Cochineal

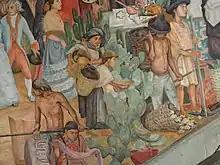
Steps in the cochineal harvest in Oaxaca, public mural by Arturo Garcia Bustos, Mexico

Workers collect the female cochineal insects from their host plants. The insects are killed by immersion in hot water or by exposure to sunlight, steam, or the heat of an oven. Each method produces a different color that results in the varied appearance of commercial cochineal. The insects must be dried to about 30% of their original body weight before they can be stored without decaying. It takes about 70,000 insects to make of cochineal dye.